Domain-general learning

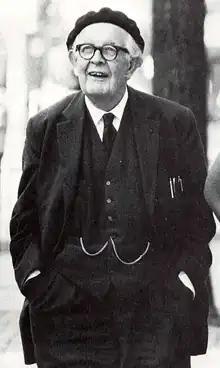
Jean Piaget

Developmental psychologist, Jean Piaget, theorized that one's cognitive ability, or intelligence – defined as the ability to adapt to all aspects of reality – evolves through a series of four qualitatively distinct stages (the sensorimotor, pre-operational, concrete operational and formal operational stages). Piaget's theory describes three core cognitive processes that serve as mechanisms for transitioning from one stage to the next.